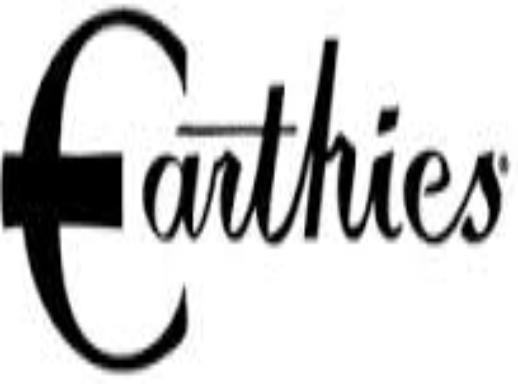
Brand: Earthies
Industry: Clothes